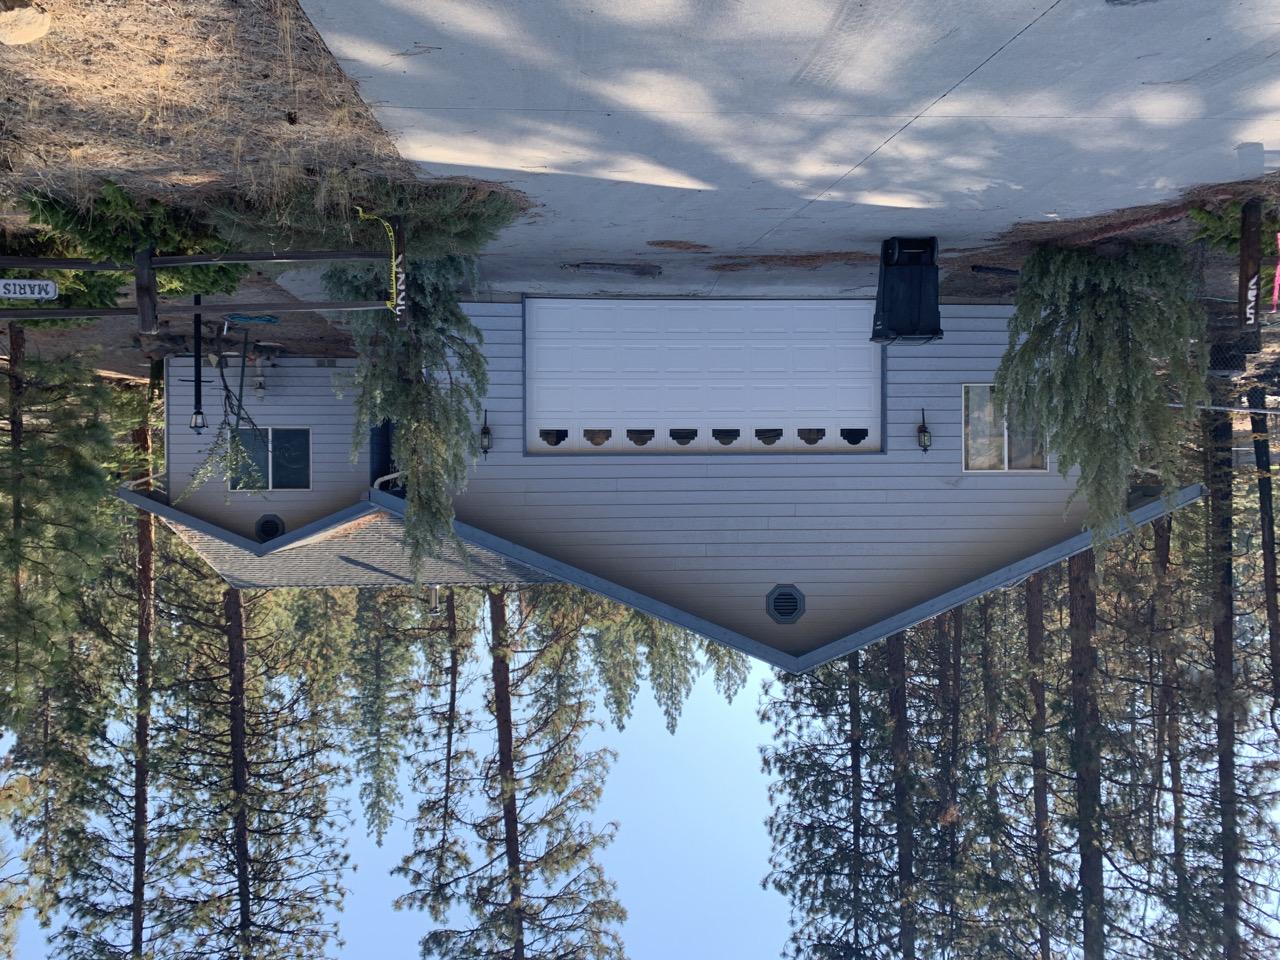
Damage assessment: affected